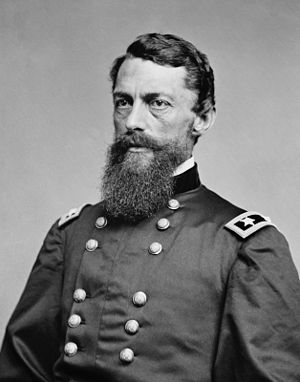
George Stoneman
George Stoneman, Jr. var linjeofficer i den amerikanske hær, kavalerigeneral i den amerikanske borgerkrig og guvernør over staten Californien fra 1883-1887.